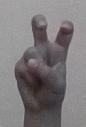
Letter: toot